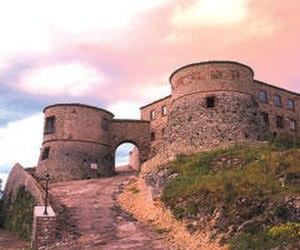
Montebello di Torriana est un hameau de la commune de Torriana, dans la province de Rimini, fameux pour son château qui, selon la légende, serait habité par un fantôme nommé Azzurrina.
Torriana est une commune de la province de Rimini dans l'Émilie-Romagne en Italie.